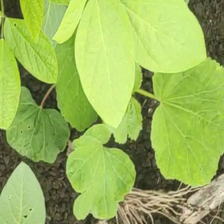
Weed species: Little_Mallow(Malva parviflora)